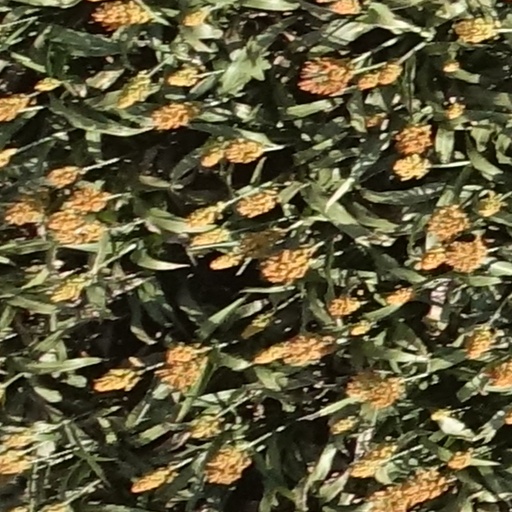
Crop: sorghum